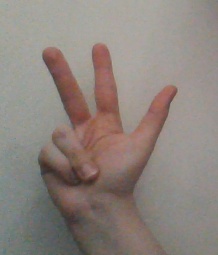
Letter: al